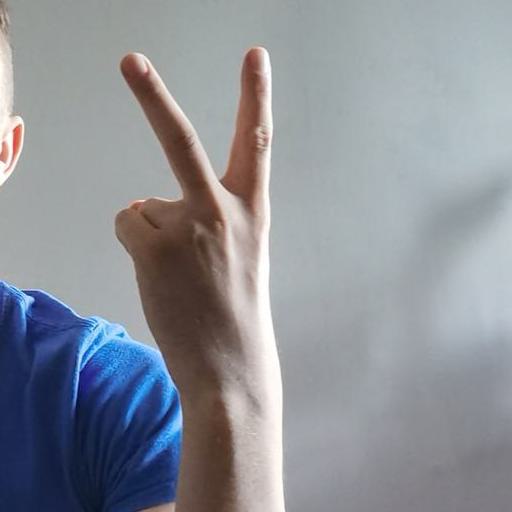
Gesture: peace_inverted